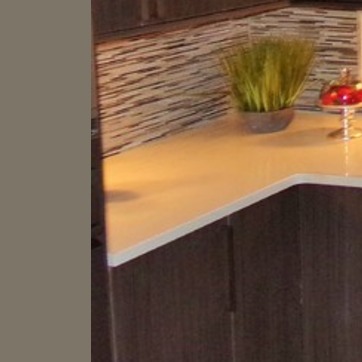
Material: polishedstone